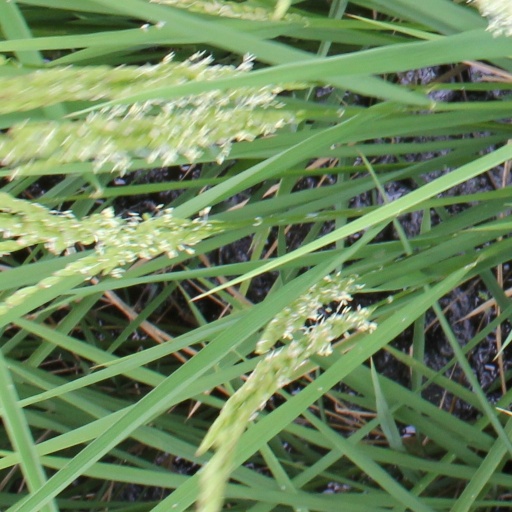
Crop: rice